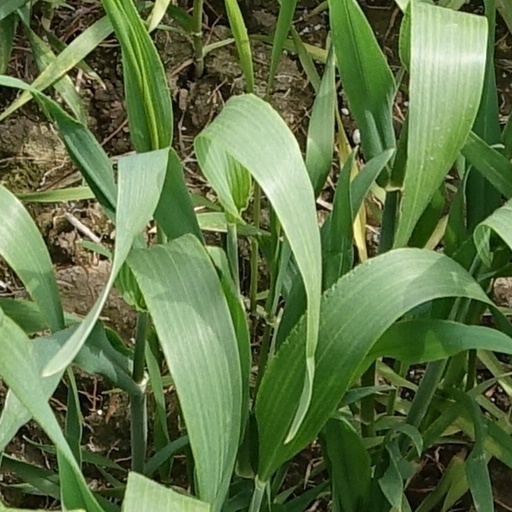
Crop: wheat